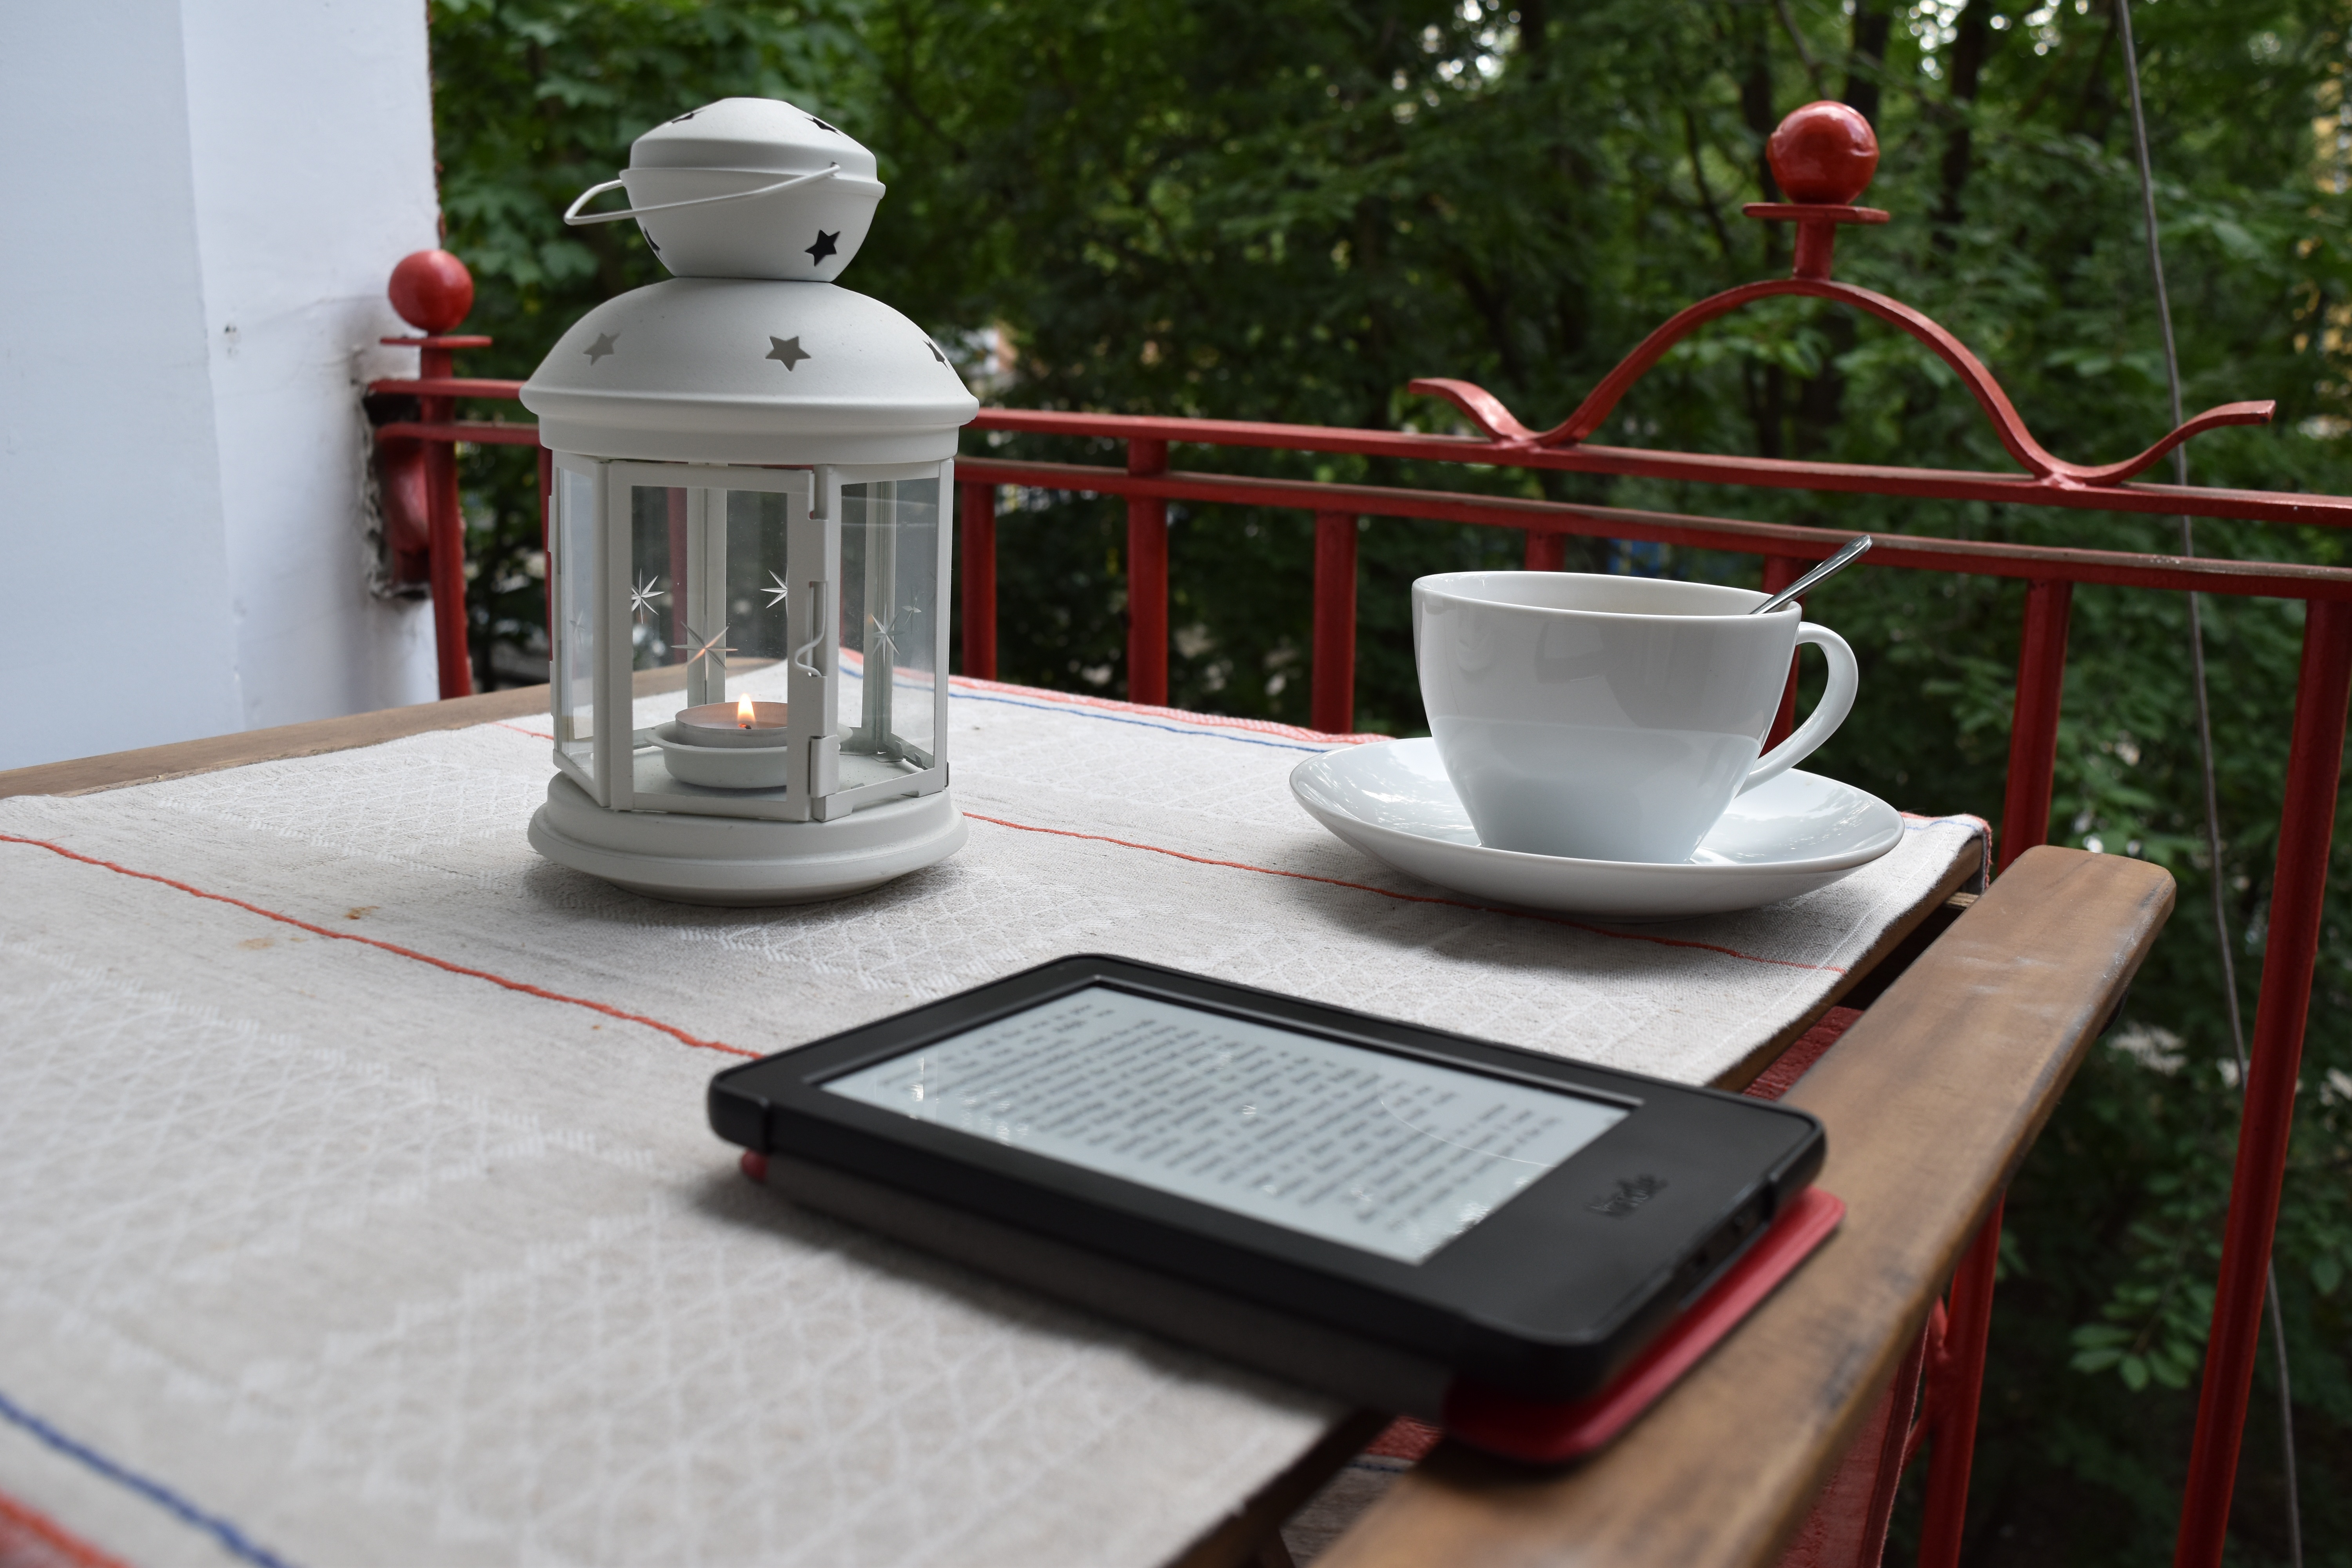
table, cup, lantern, lamp, lighting, terrace